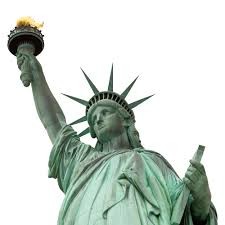
Landmark: Statue of Liberty